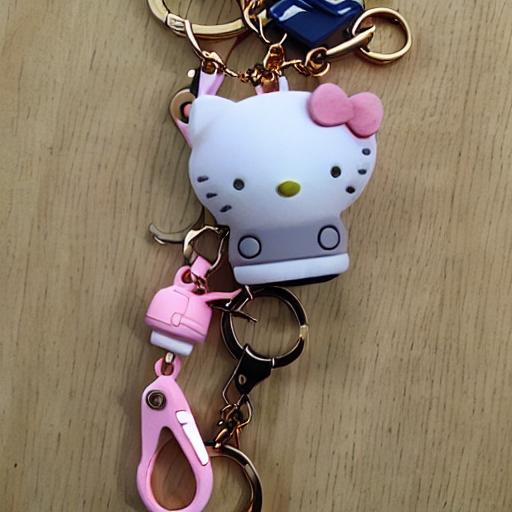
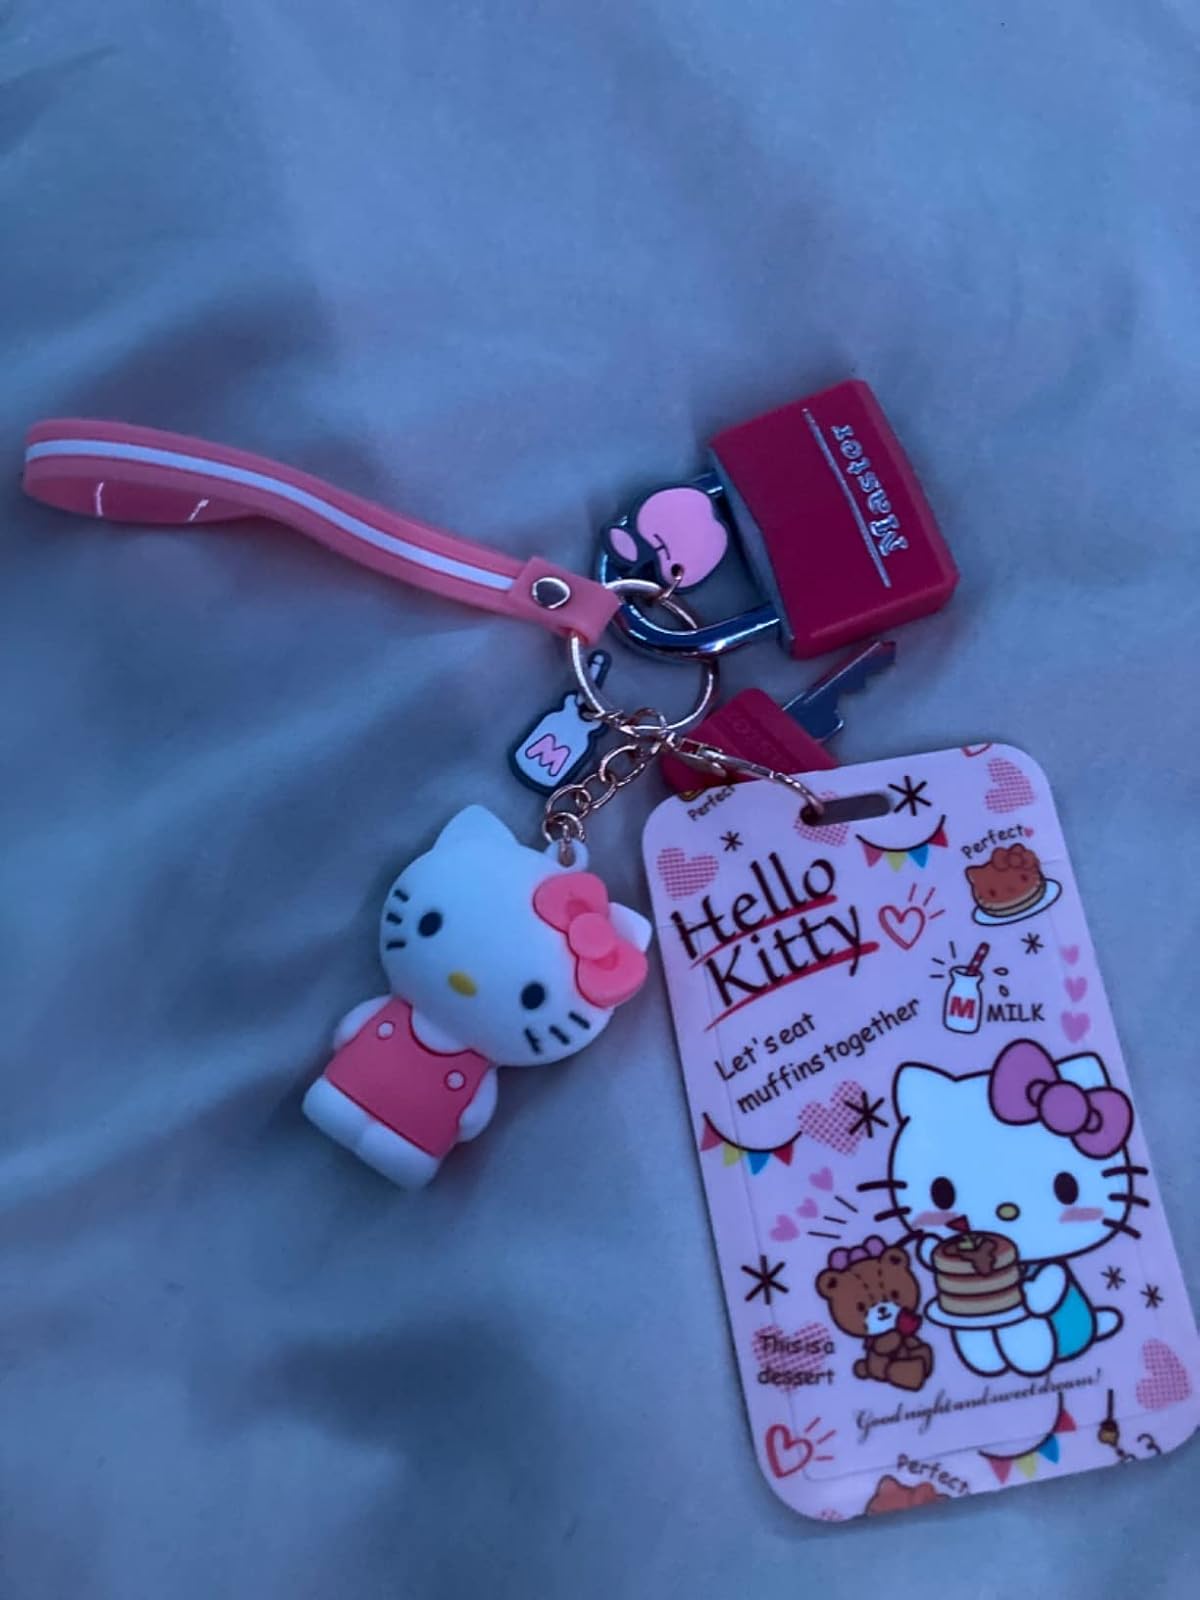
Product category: accessories_keychain
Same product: no